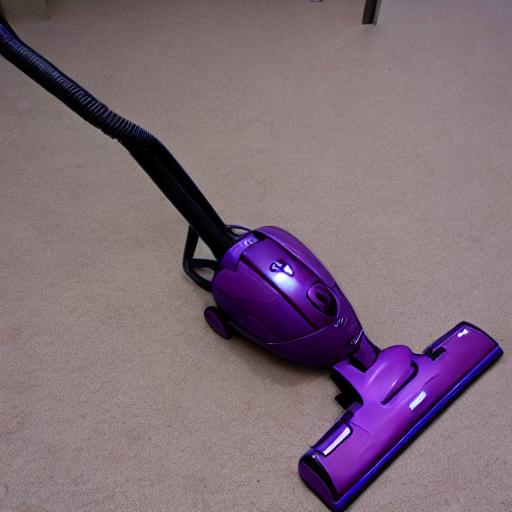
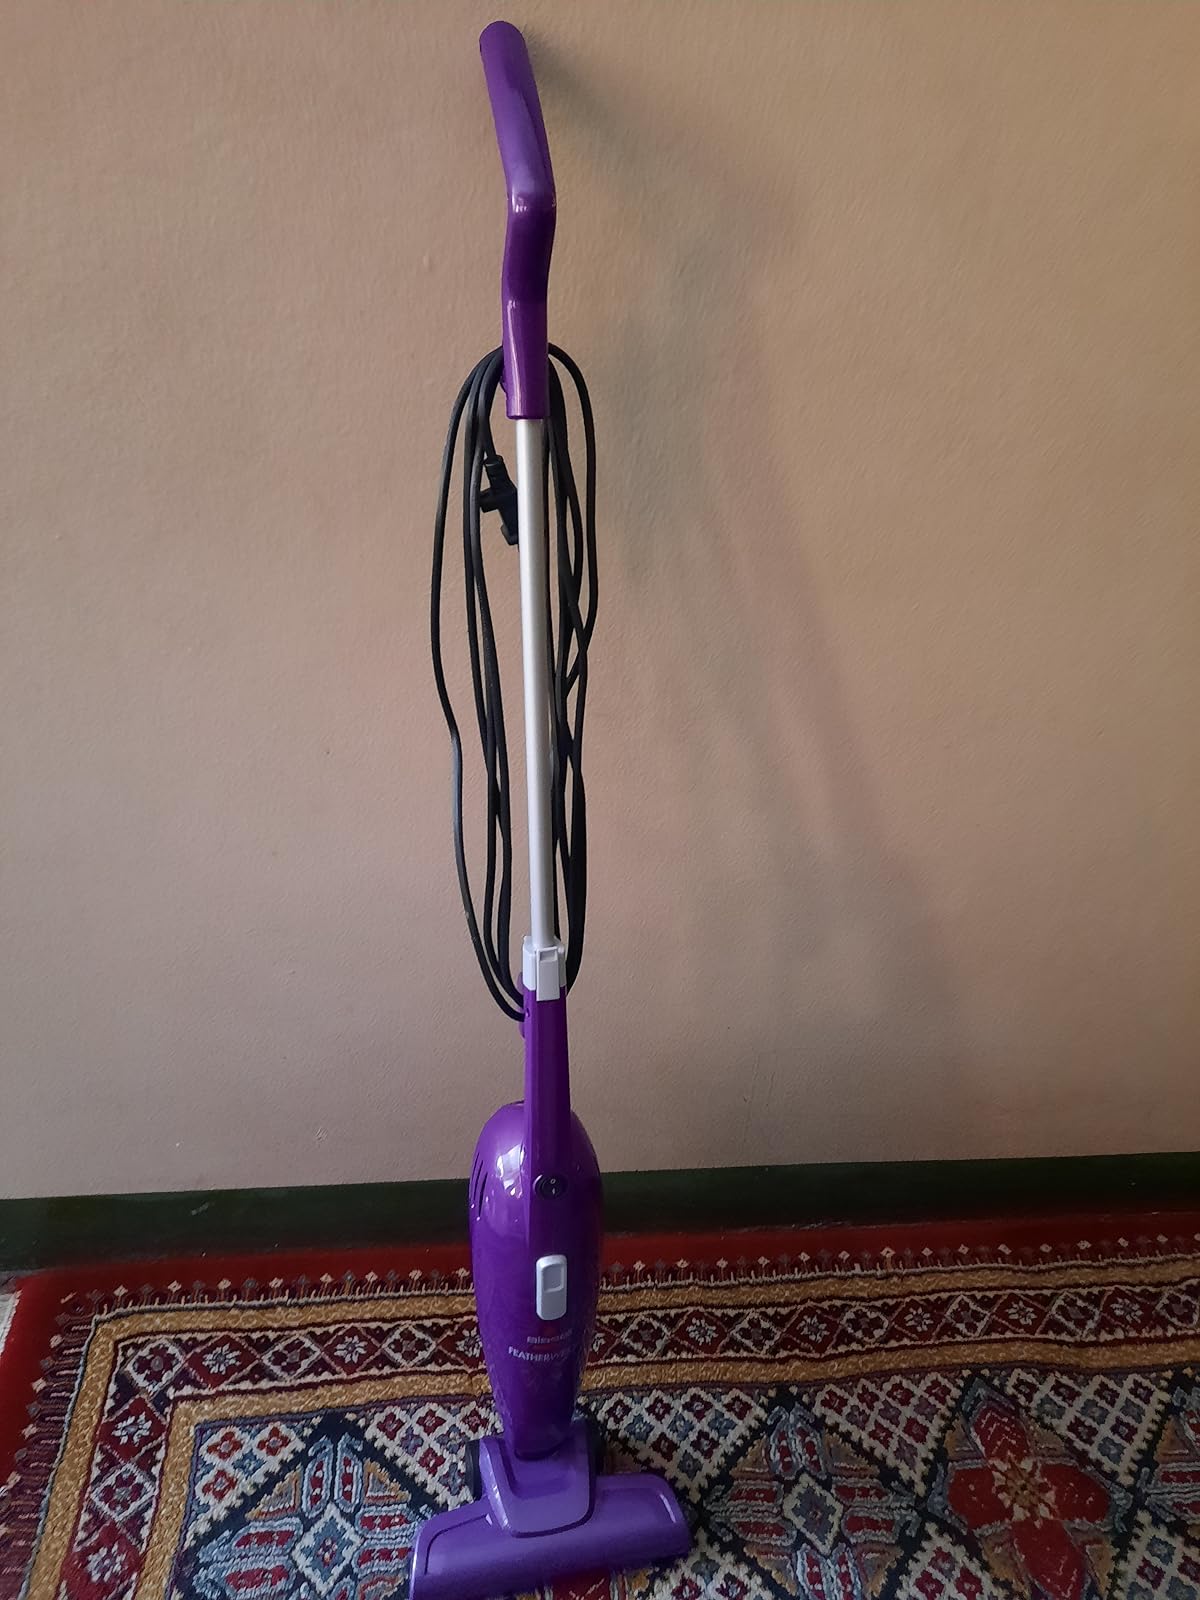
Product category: items_vacuum
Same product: no